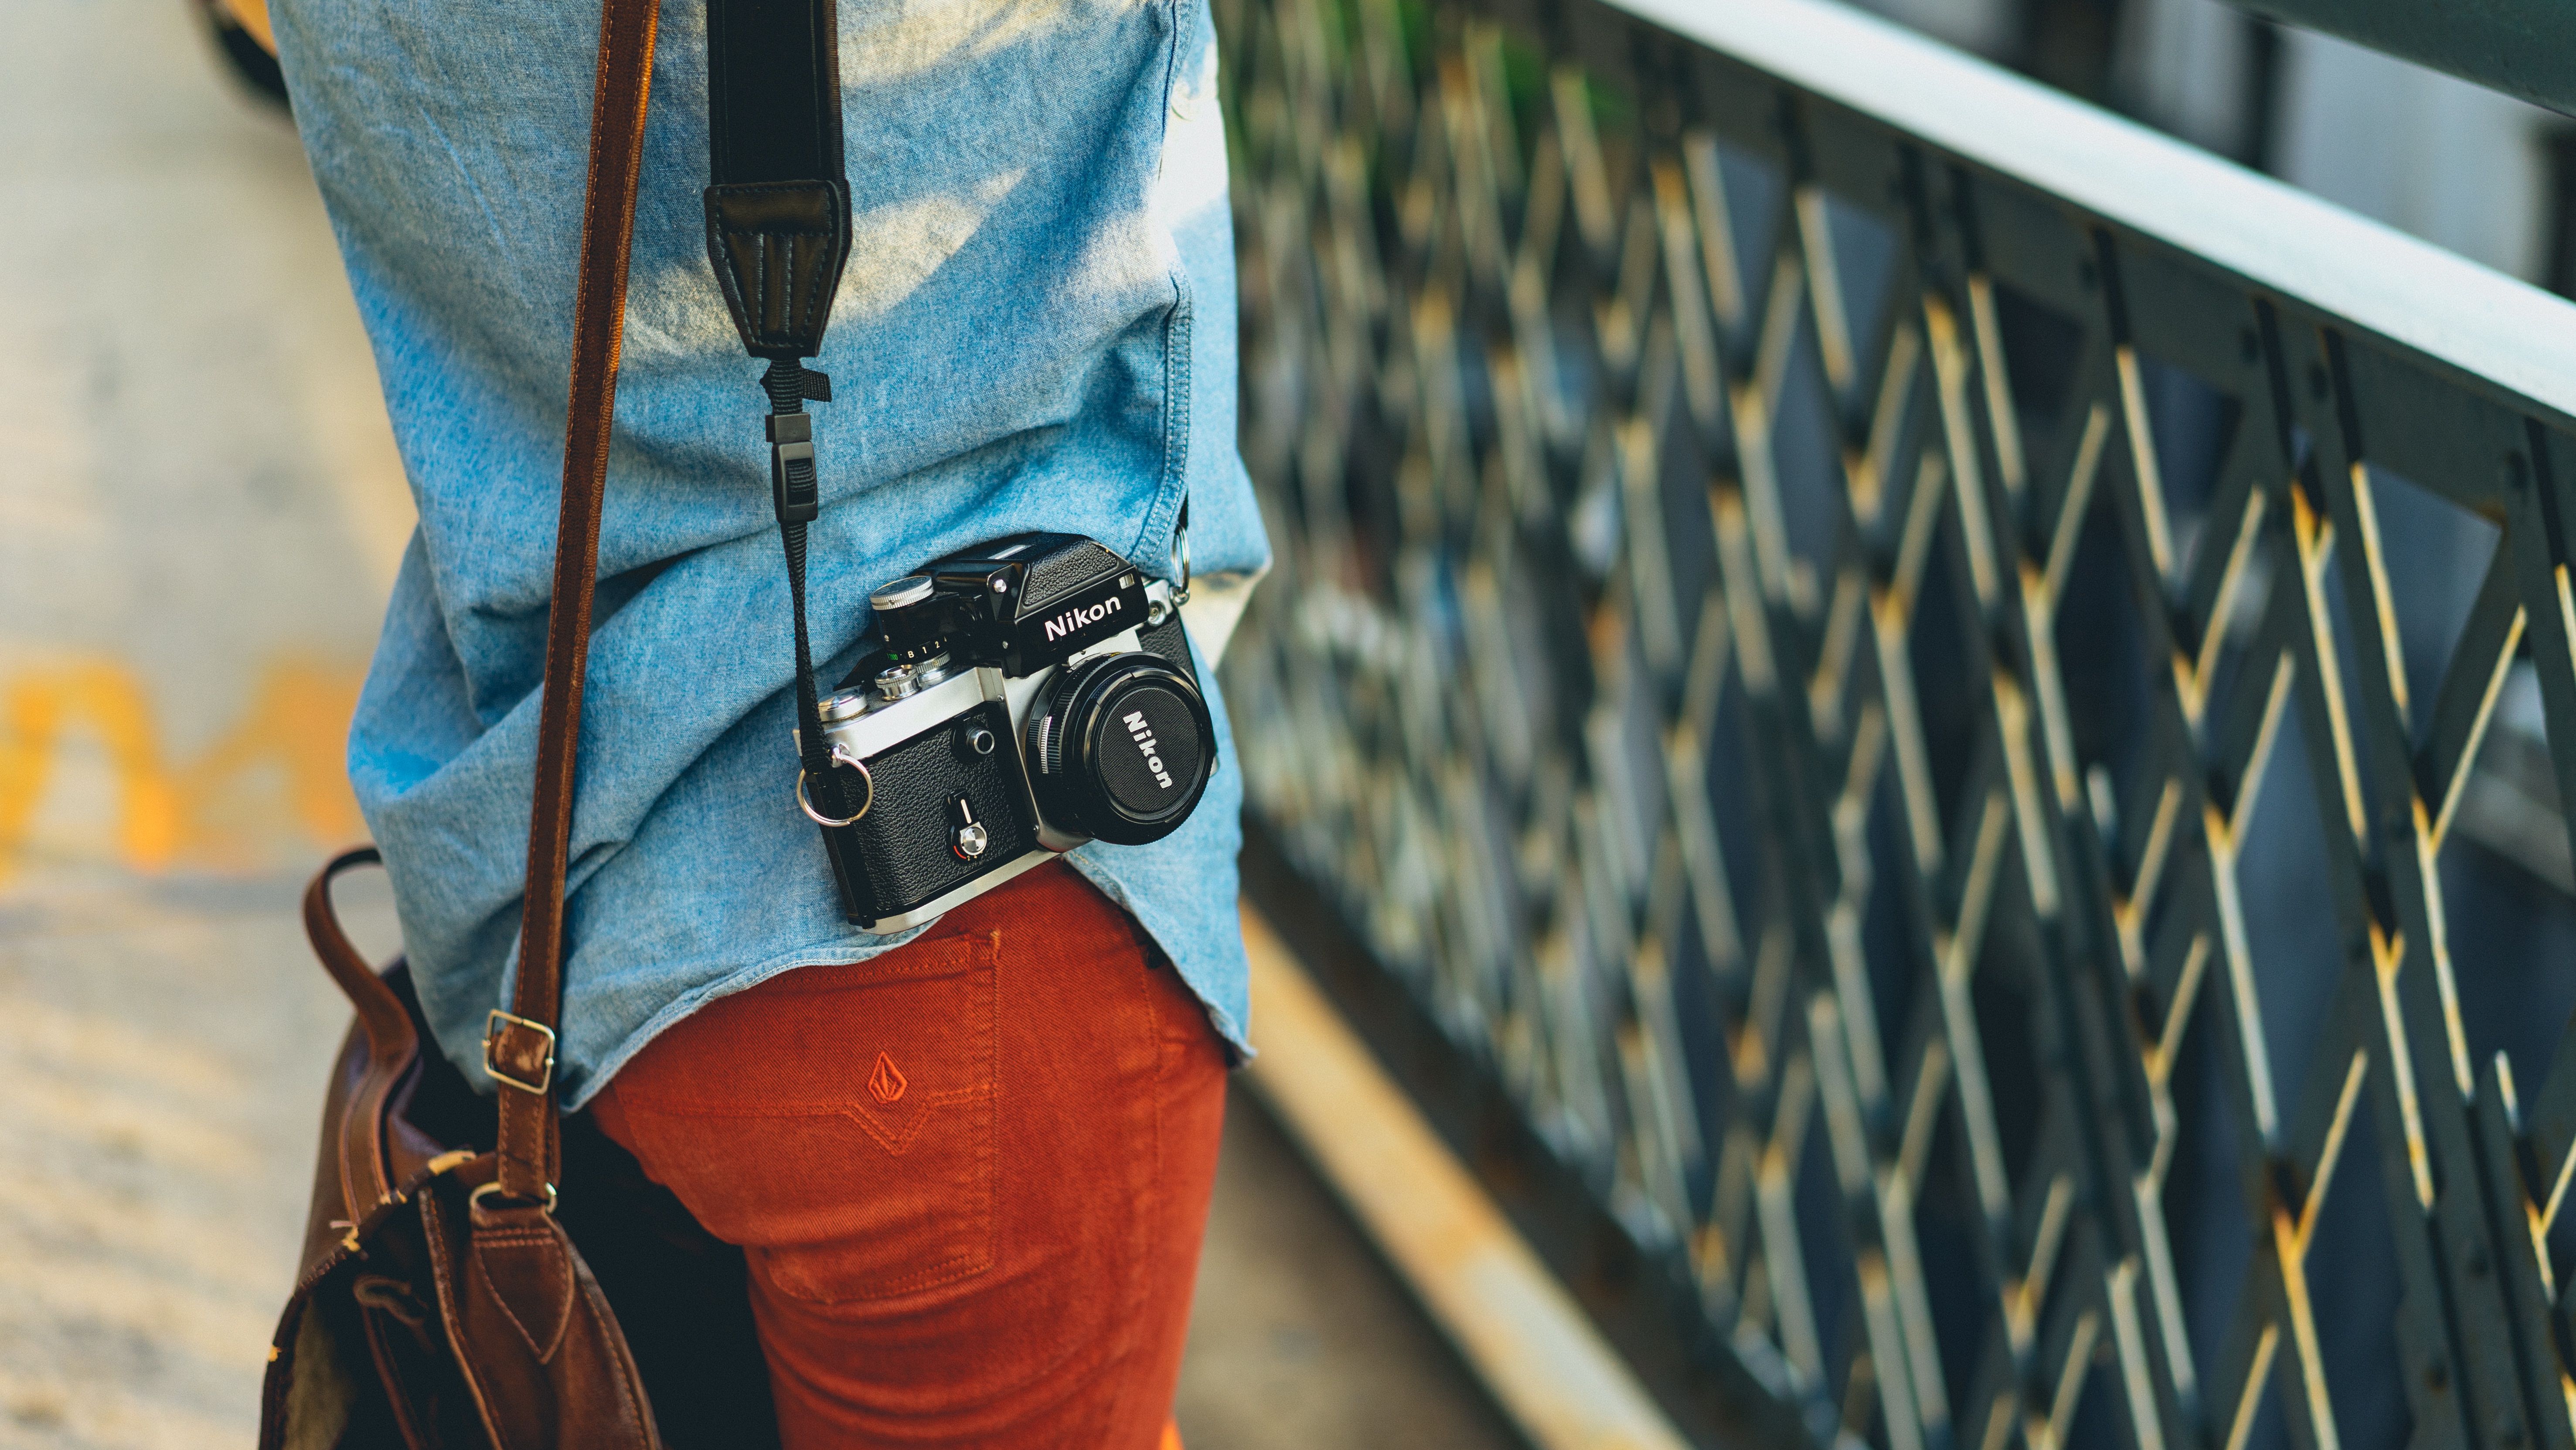
spring, red, color, blue, season, footwear